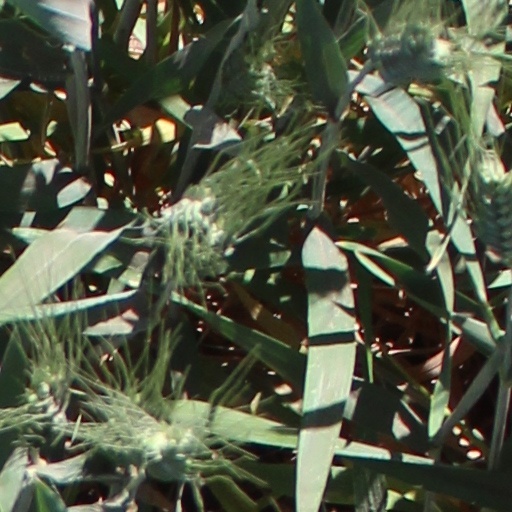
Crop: wheat